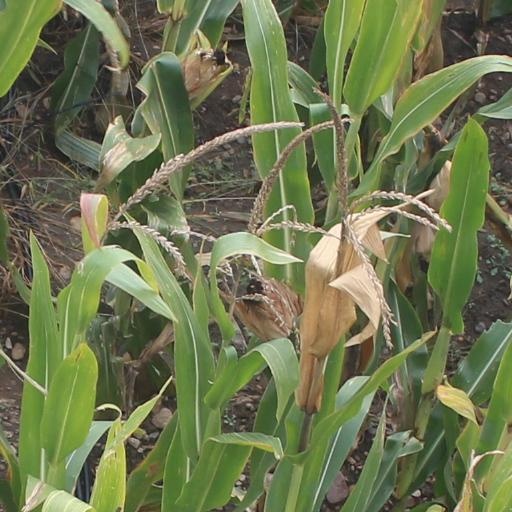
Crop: maize; corn